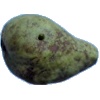
Label: Pear Stone 1